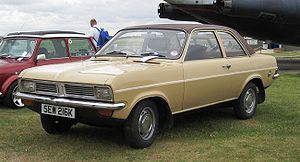
Vauxhall Motors
Vauxhall Viva HC (1972)
Vauxhall Motors er et britisk bilmærke, der er en del af franske Groupe PSA og et tidligere datterselskab i General Motors. Virksomheden blev grundlagt i Vauxhall, Luton i 1857 under navnet Vauxhall Iron Works. Virksomheden lavede oprindeligt industrimaskiner. Virksomhedens hovedkvarter ligger i Luton og der var 4.900 ansatte i 2009.